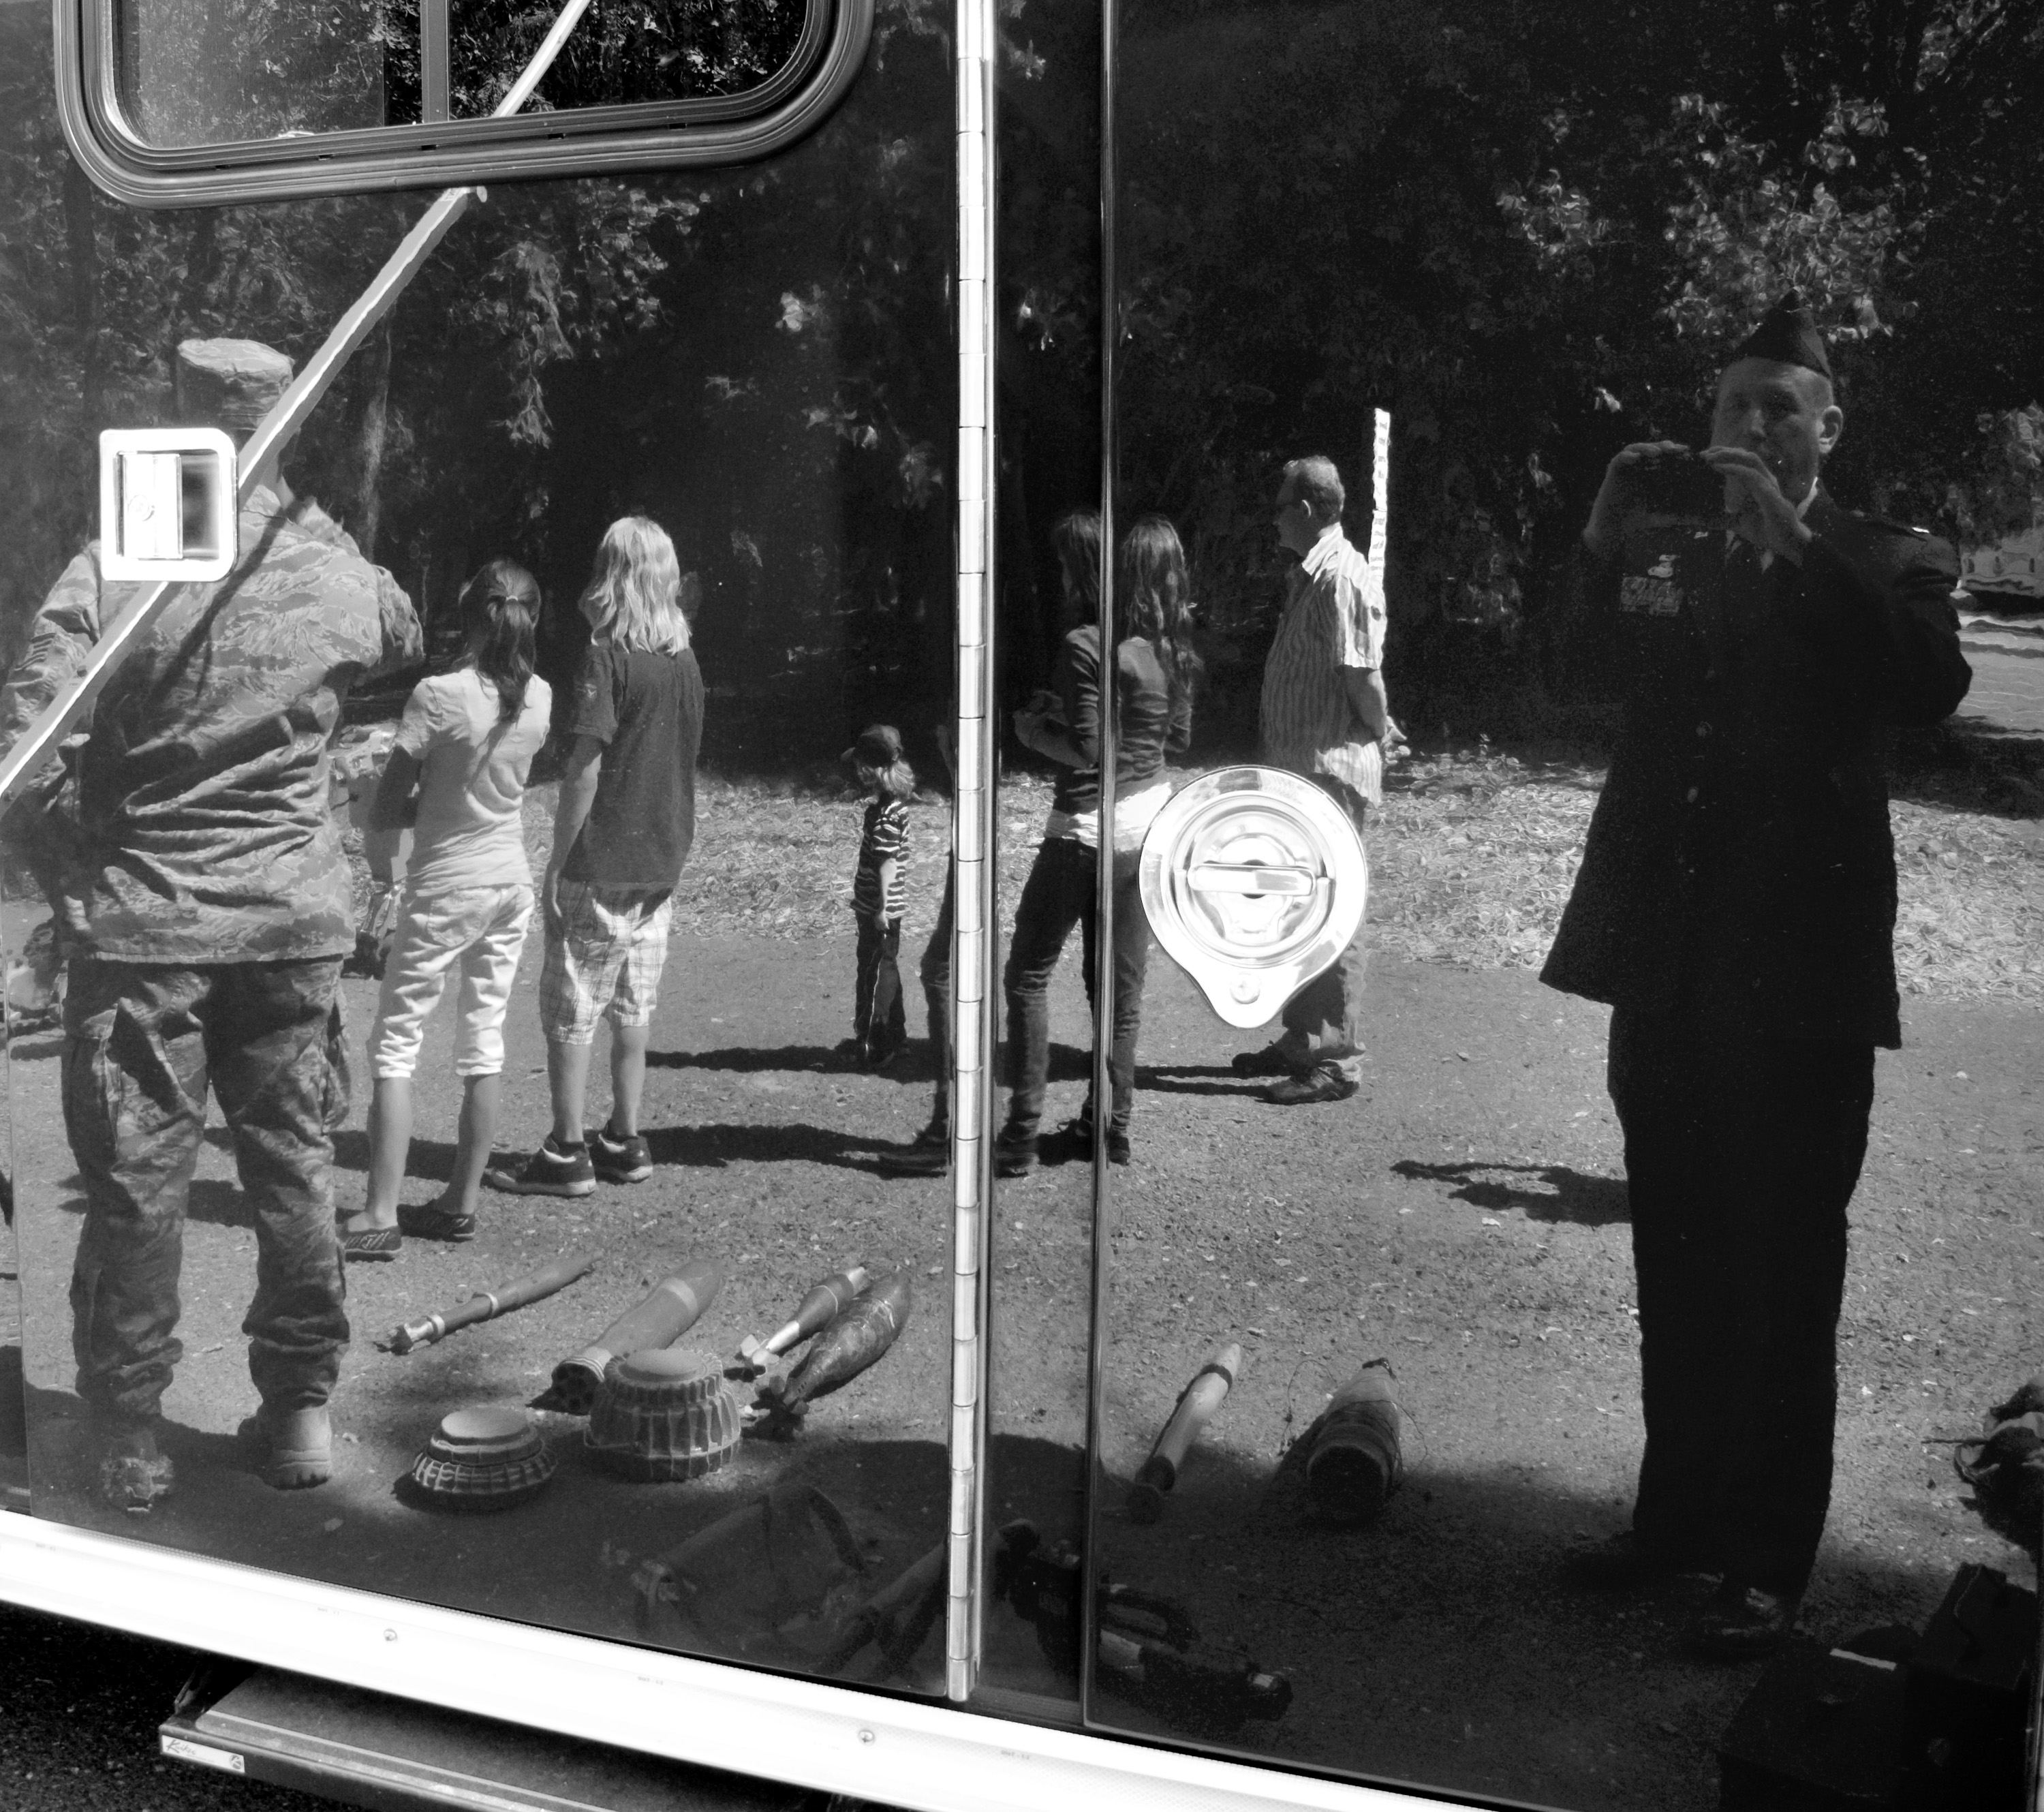
black and white, road, street, photography, black, monochrome, photograph, image, sacramento, monochrome photography